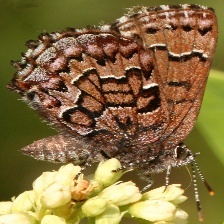
Species: EASTERN PINE ELFIN